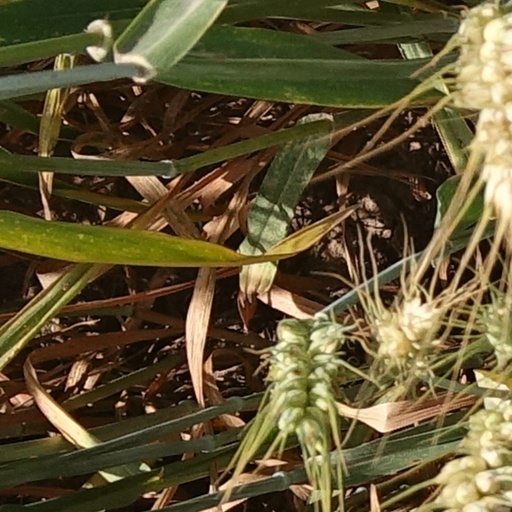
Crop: wheat